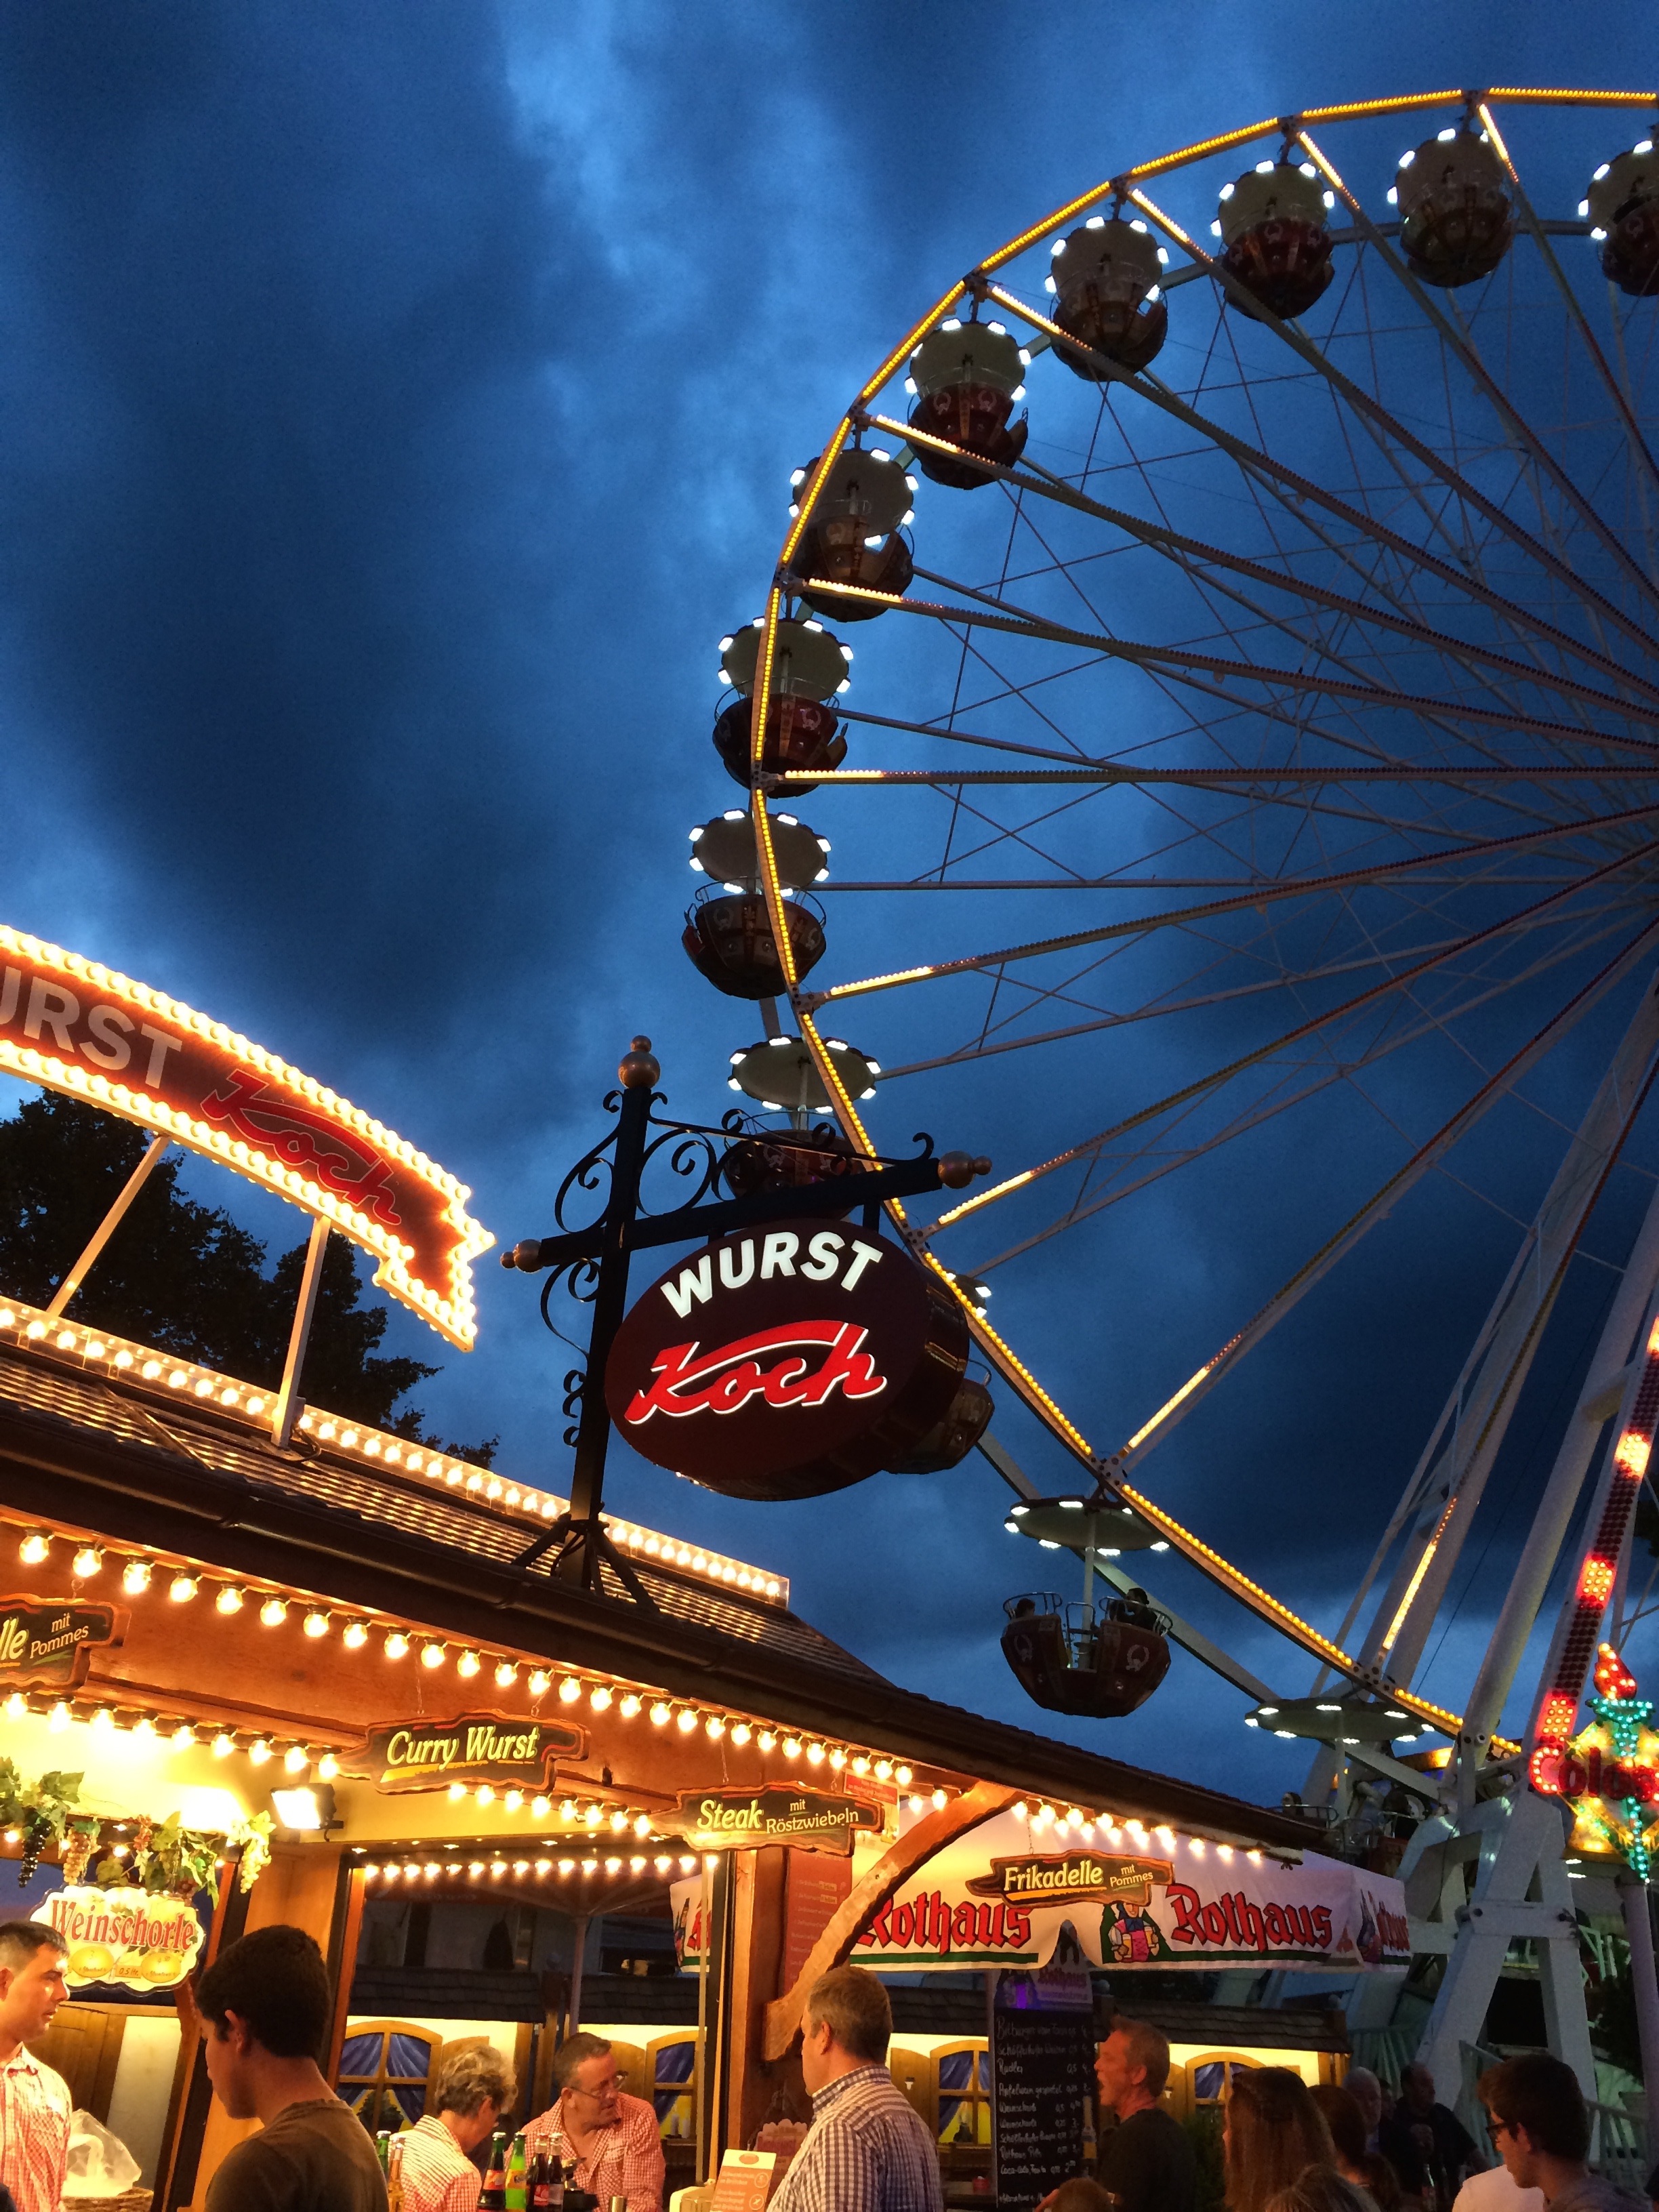
recreation, ferris wheel, carnival, amusement park, park, ride, fairground, festival, ferriswheel, tourist attraction, ferris, fair, amusement ride, outdoor recreation, nonbuilding structure